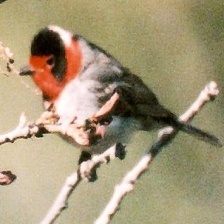
Species: RED FACED WARBLER
Scientific name: CARDELLINA RUBRIFRONS